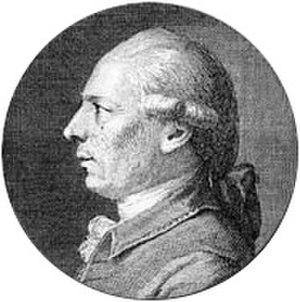
François-André Danican Philidor.
L'Histoire de Tom Jones, enfant trouvé, abrégé en Tom Jones, est un roman de Henry Fielding, publié par l'éditeur londonien Andrew Millar en 1749. Commencé en 1746 et terminé en 1748, c'est un livre ambitieux qui doit en partie son inspiration à la vie de son auteur, ne serait-ce que par le portrait de l'héroïne censé être à l'image de sa première épouse Charlotte Craddock, décédée en 1744. Très critiqué à sa parution, il devient vite un immense succès populaire qui ne s'est jamais démenti et il est souvent cité parmi les dix plus grands romans de la littérature universelle : en 1955, Somerset Maugham le place en première position dans son essai Dix romans et leurs auteurs. Dès 1750, Pierre-Antoine de La Place en donne une version française libre qui aurait inspiré Voltaire pour Candide. En 1765, André Philidor en fait un opéra qui se maintient au répertoire : c'est dire la rapidité de son rayonnement, même au-delà de la Grande-Bretagne.
Le championnat du monde d’échecs est une épreuve destinée à déterminer le champion du monde pour le jeu d’échecs. Ce championnat existe depuis 1886.
Le Turc mécanique ou l’automate joueur d'échecs est un célèbre canular construit à la fin du XVIIIᵉ siècle : il s’agissait d'un prétendu automate doté de la faculté de jouer aux échecs. Il a été partiellement détruit dans un incendie. De nos jours, une réplique a été créée : elle est contrôlée par un logiciel et joue réellement seule aux échecs.